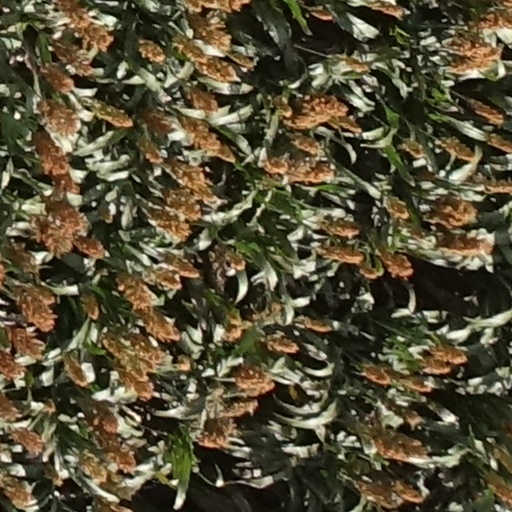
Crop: sorghum